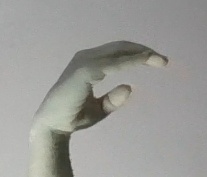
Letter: jeem